Meyrin

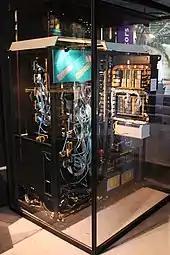
Old server in the CERN museum

The Mani House and the CERN Archives are listed as Swiss heritage site of national significance.